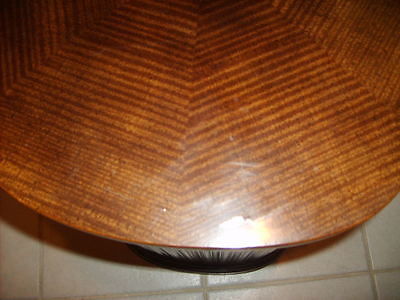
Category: table